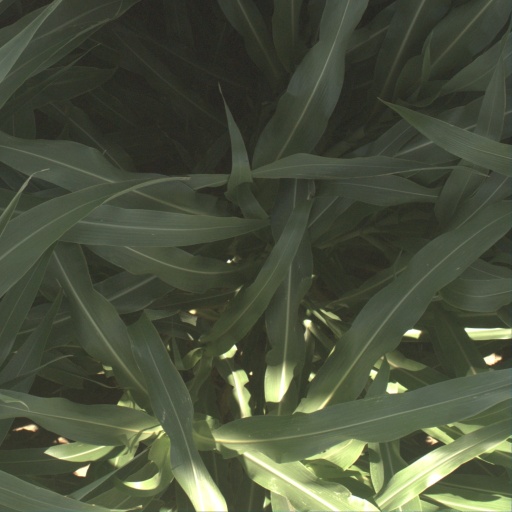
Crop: sorghum